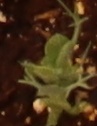
Label: Field Pea